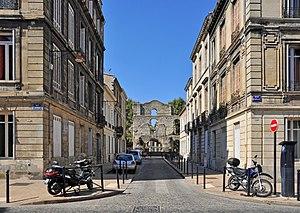
Bordeaux (France)
L'article quartiers de Bordeaux présente l'ensemble des subdivisions de la ville française de Bordeaux située dans le département de la Gironde et la région Nouvelle-Aquitaine.